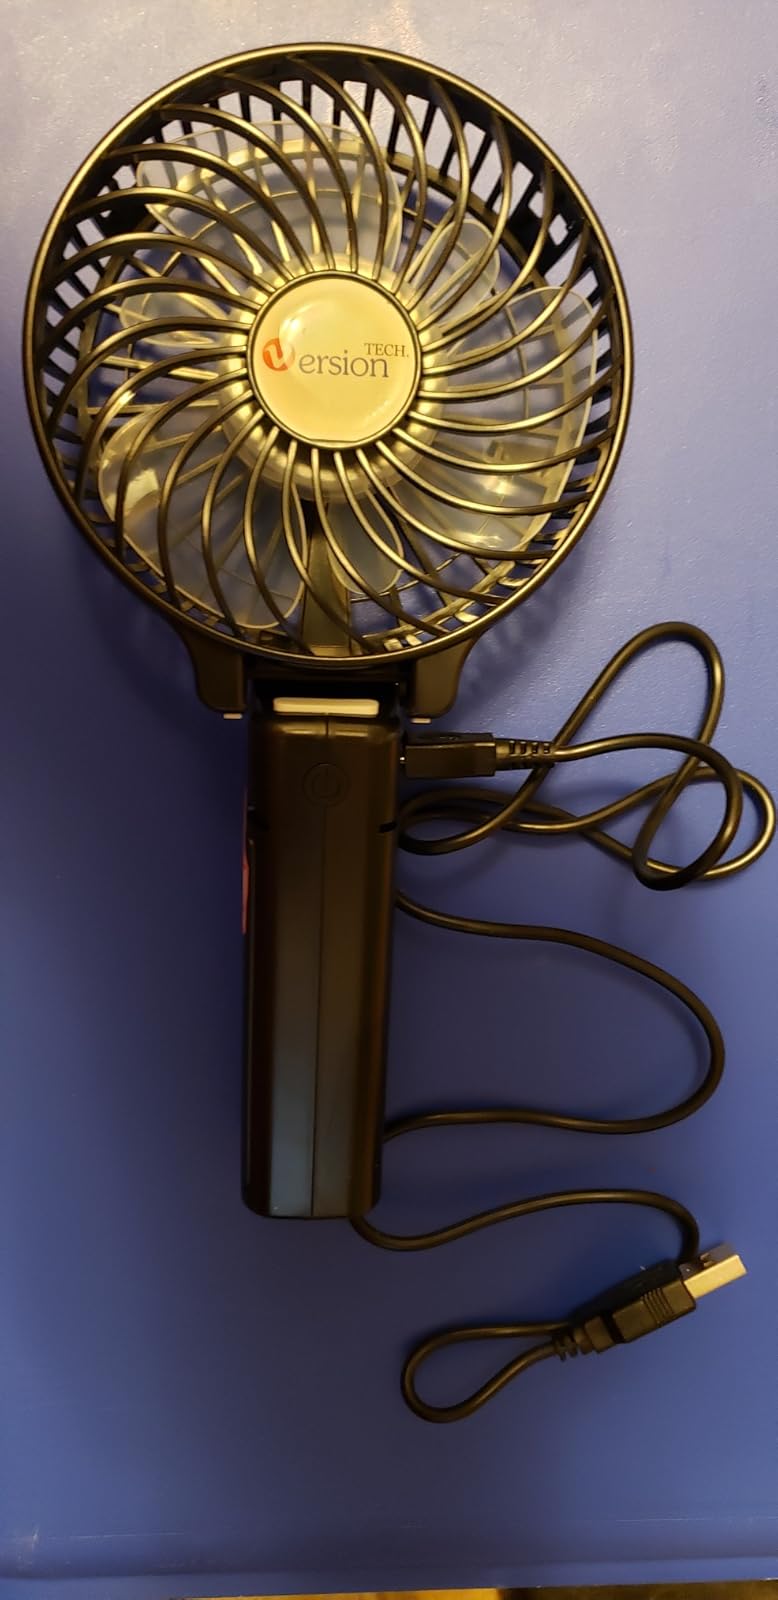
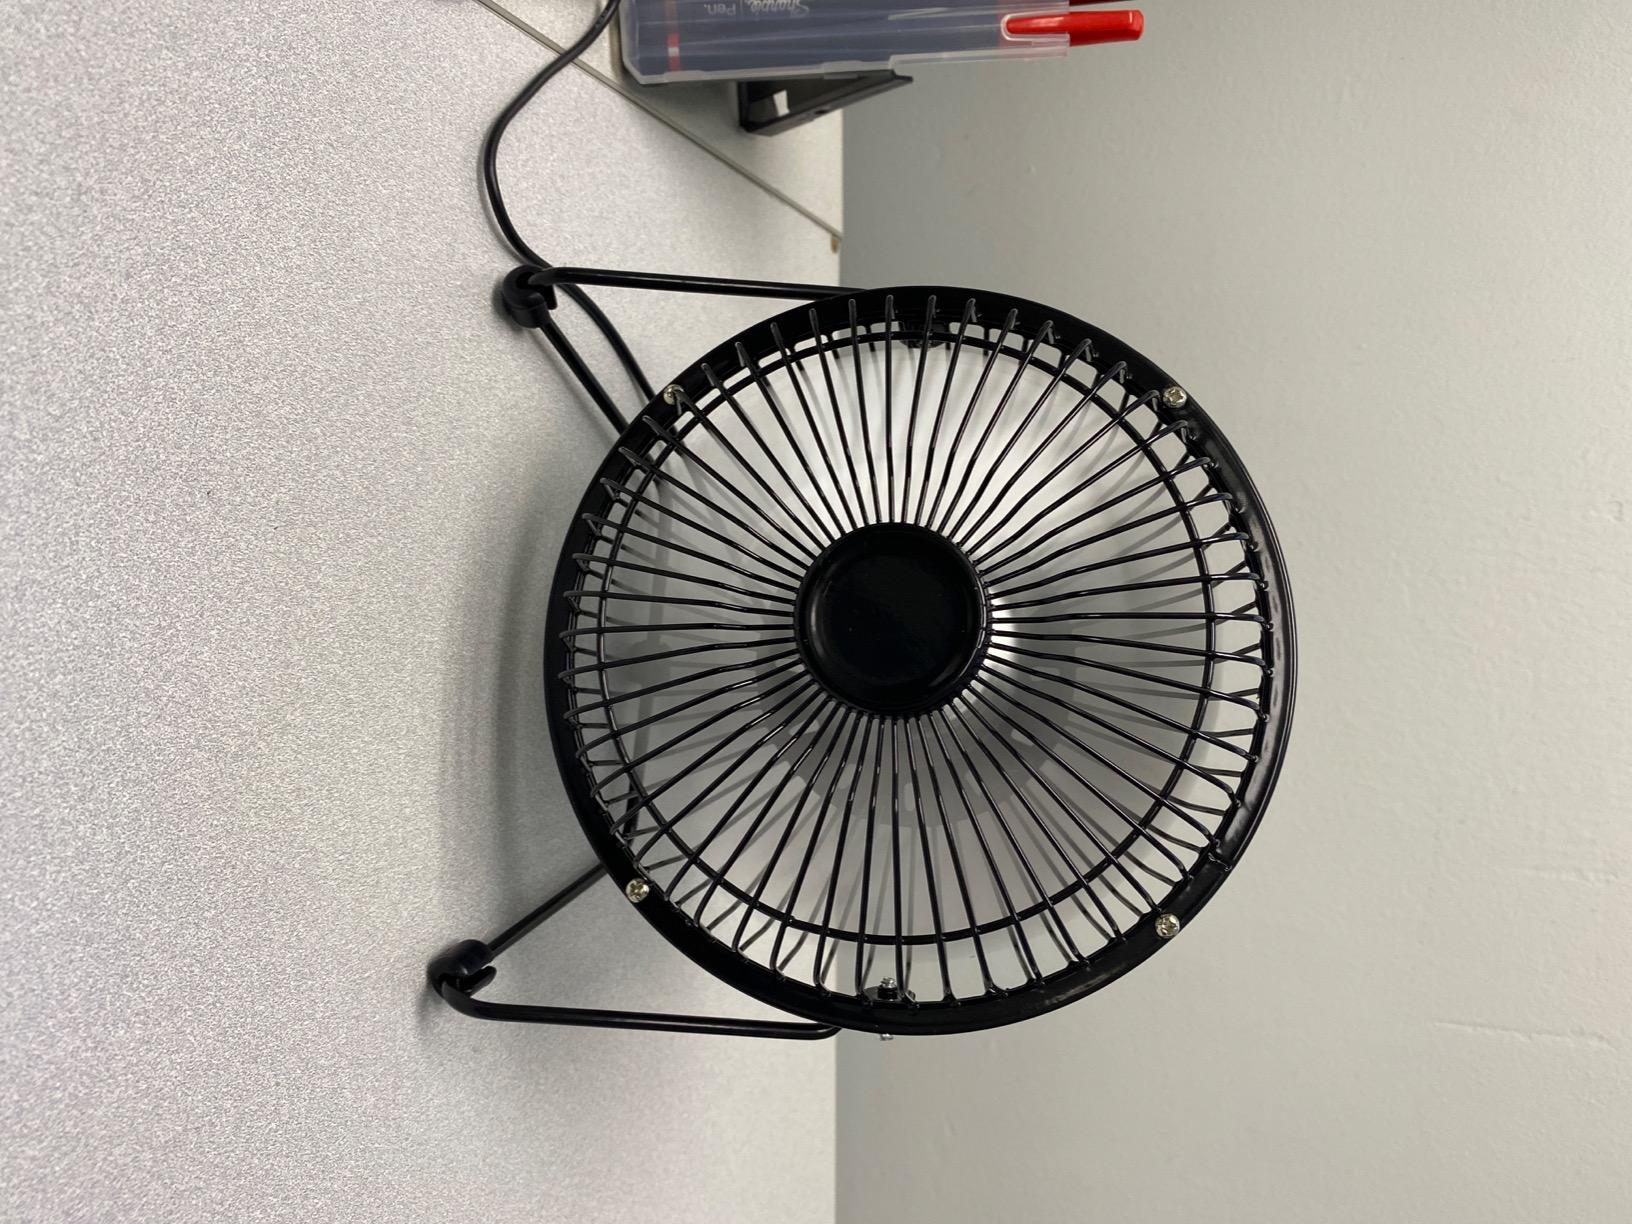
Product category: fan
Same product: no